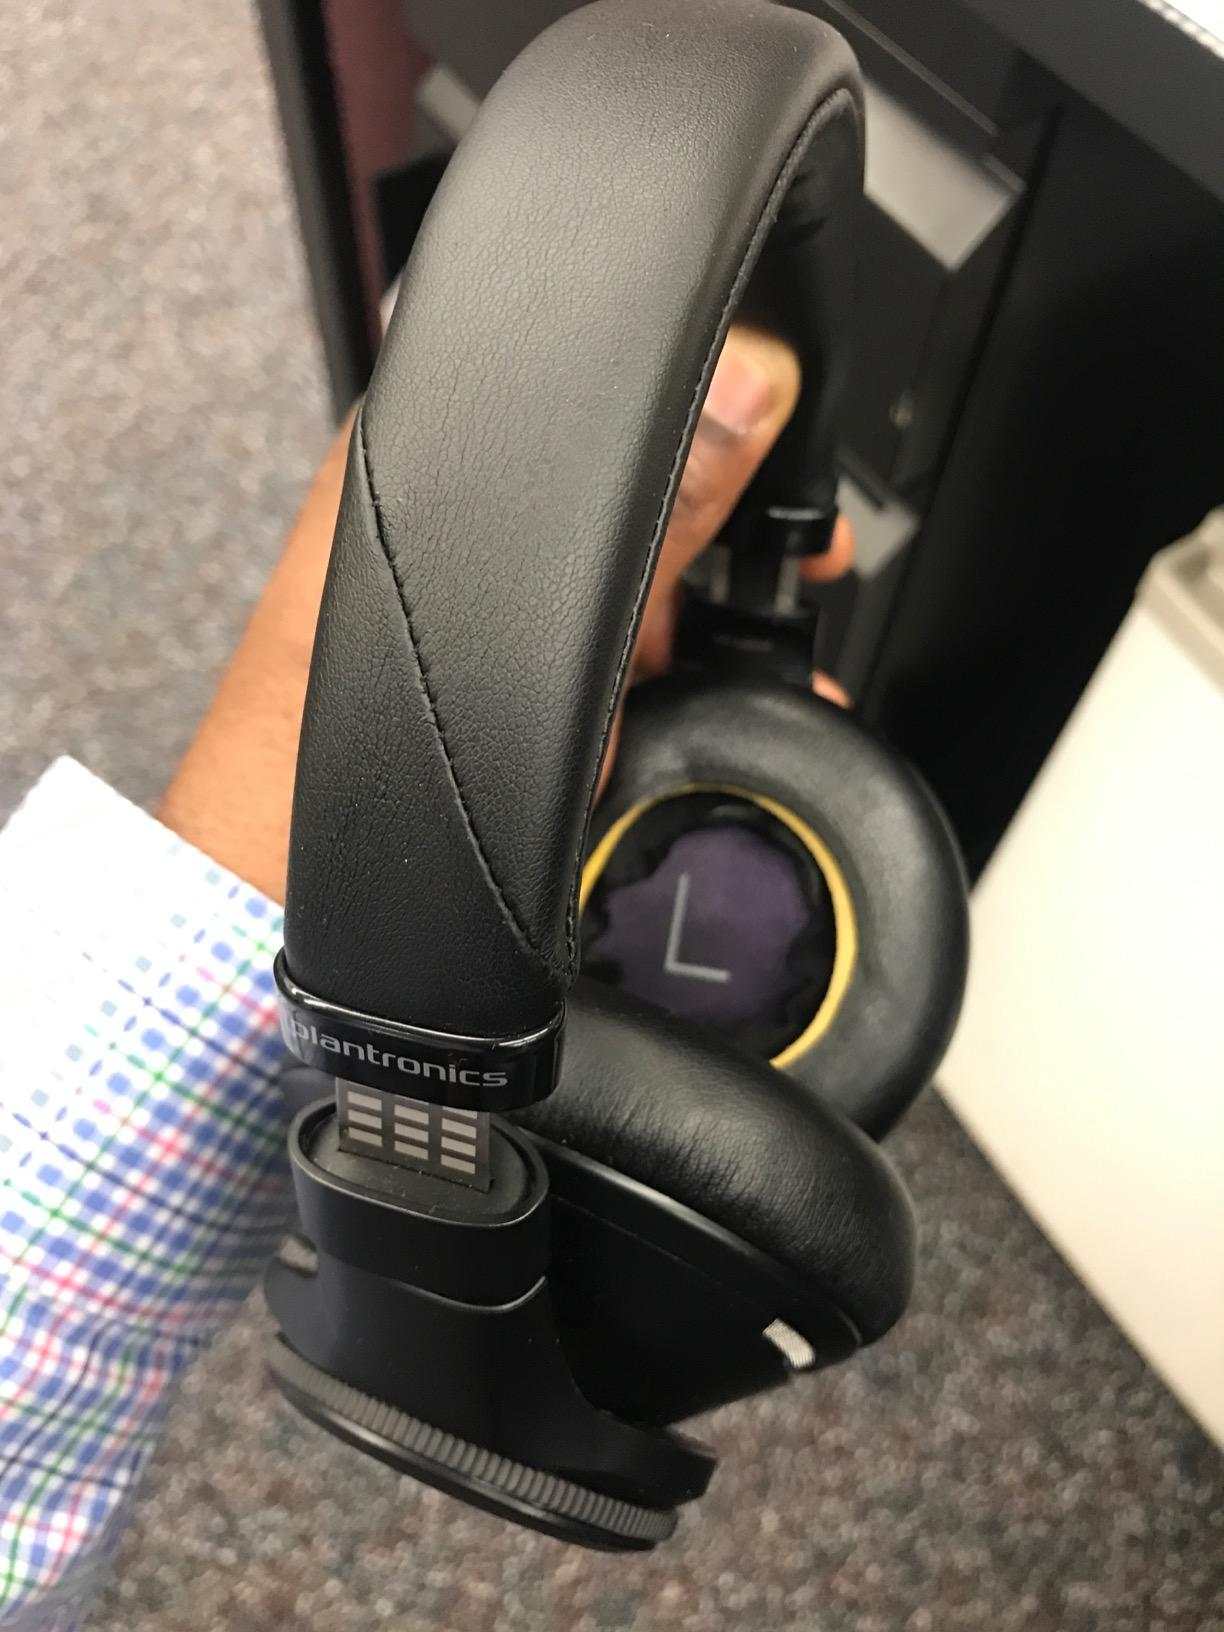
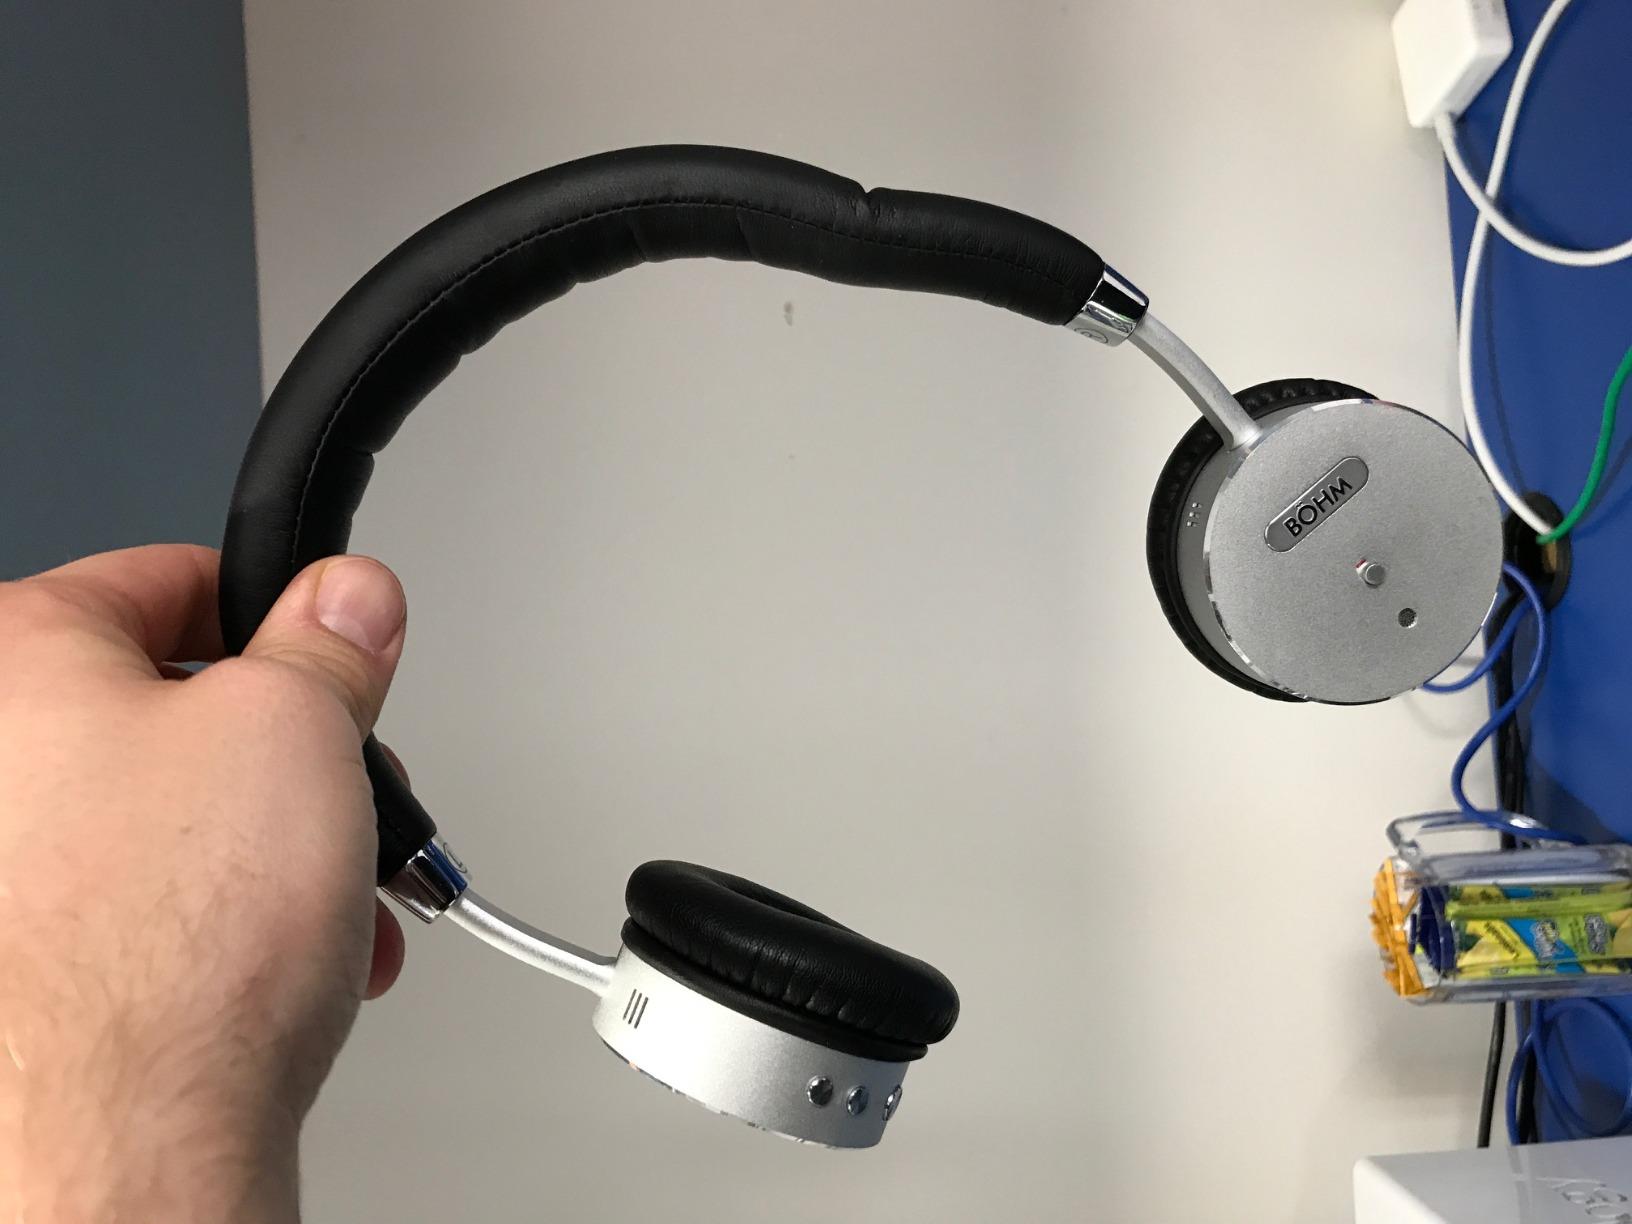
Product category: headphones
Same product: no